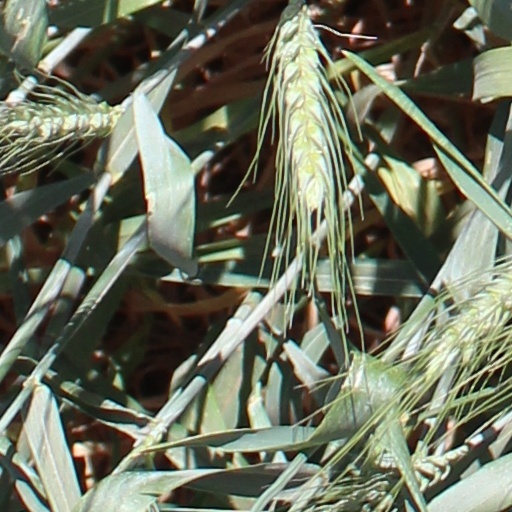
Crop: wheat